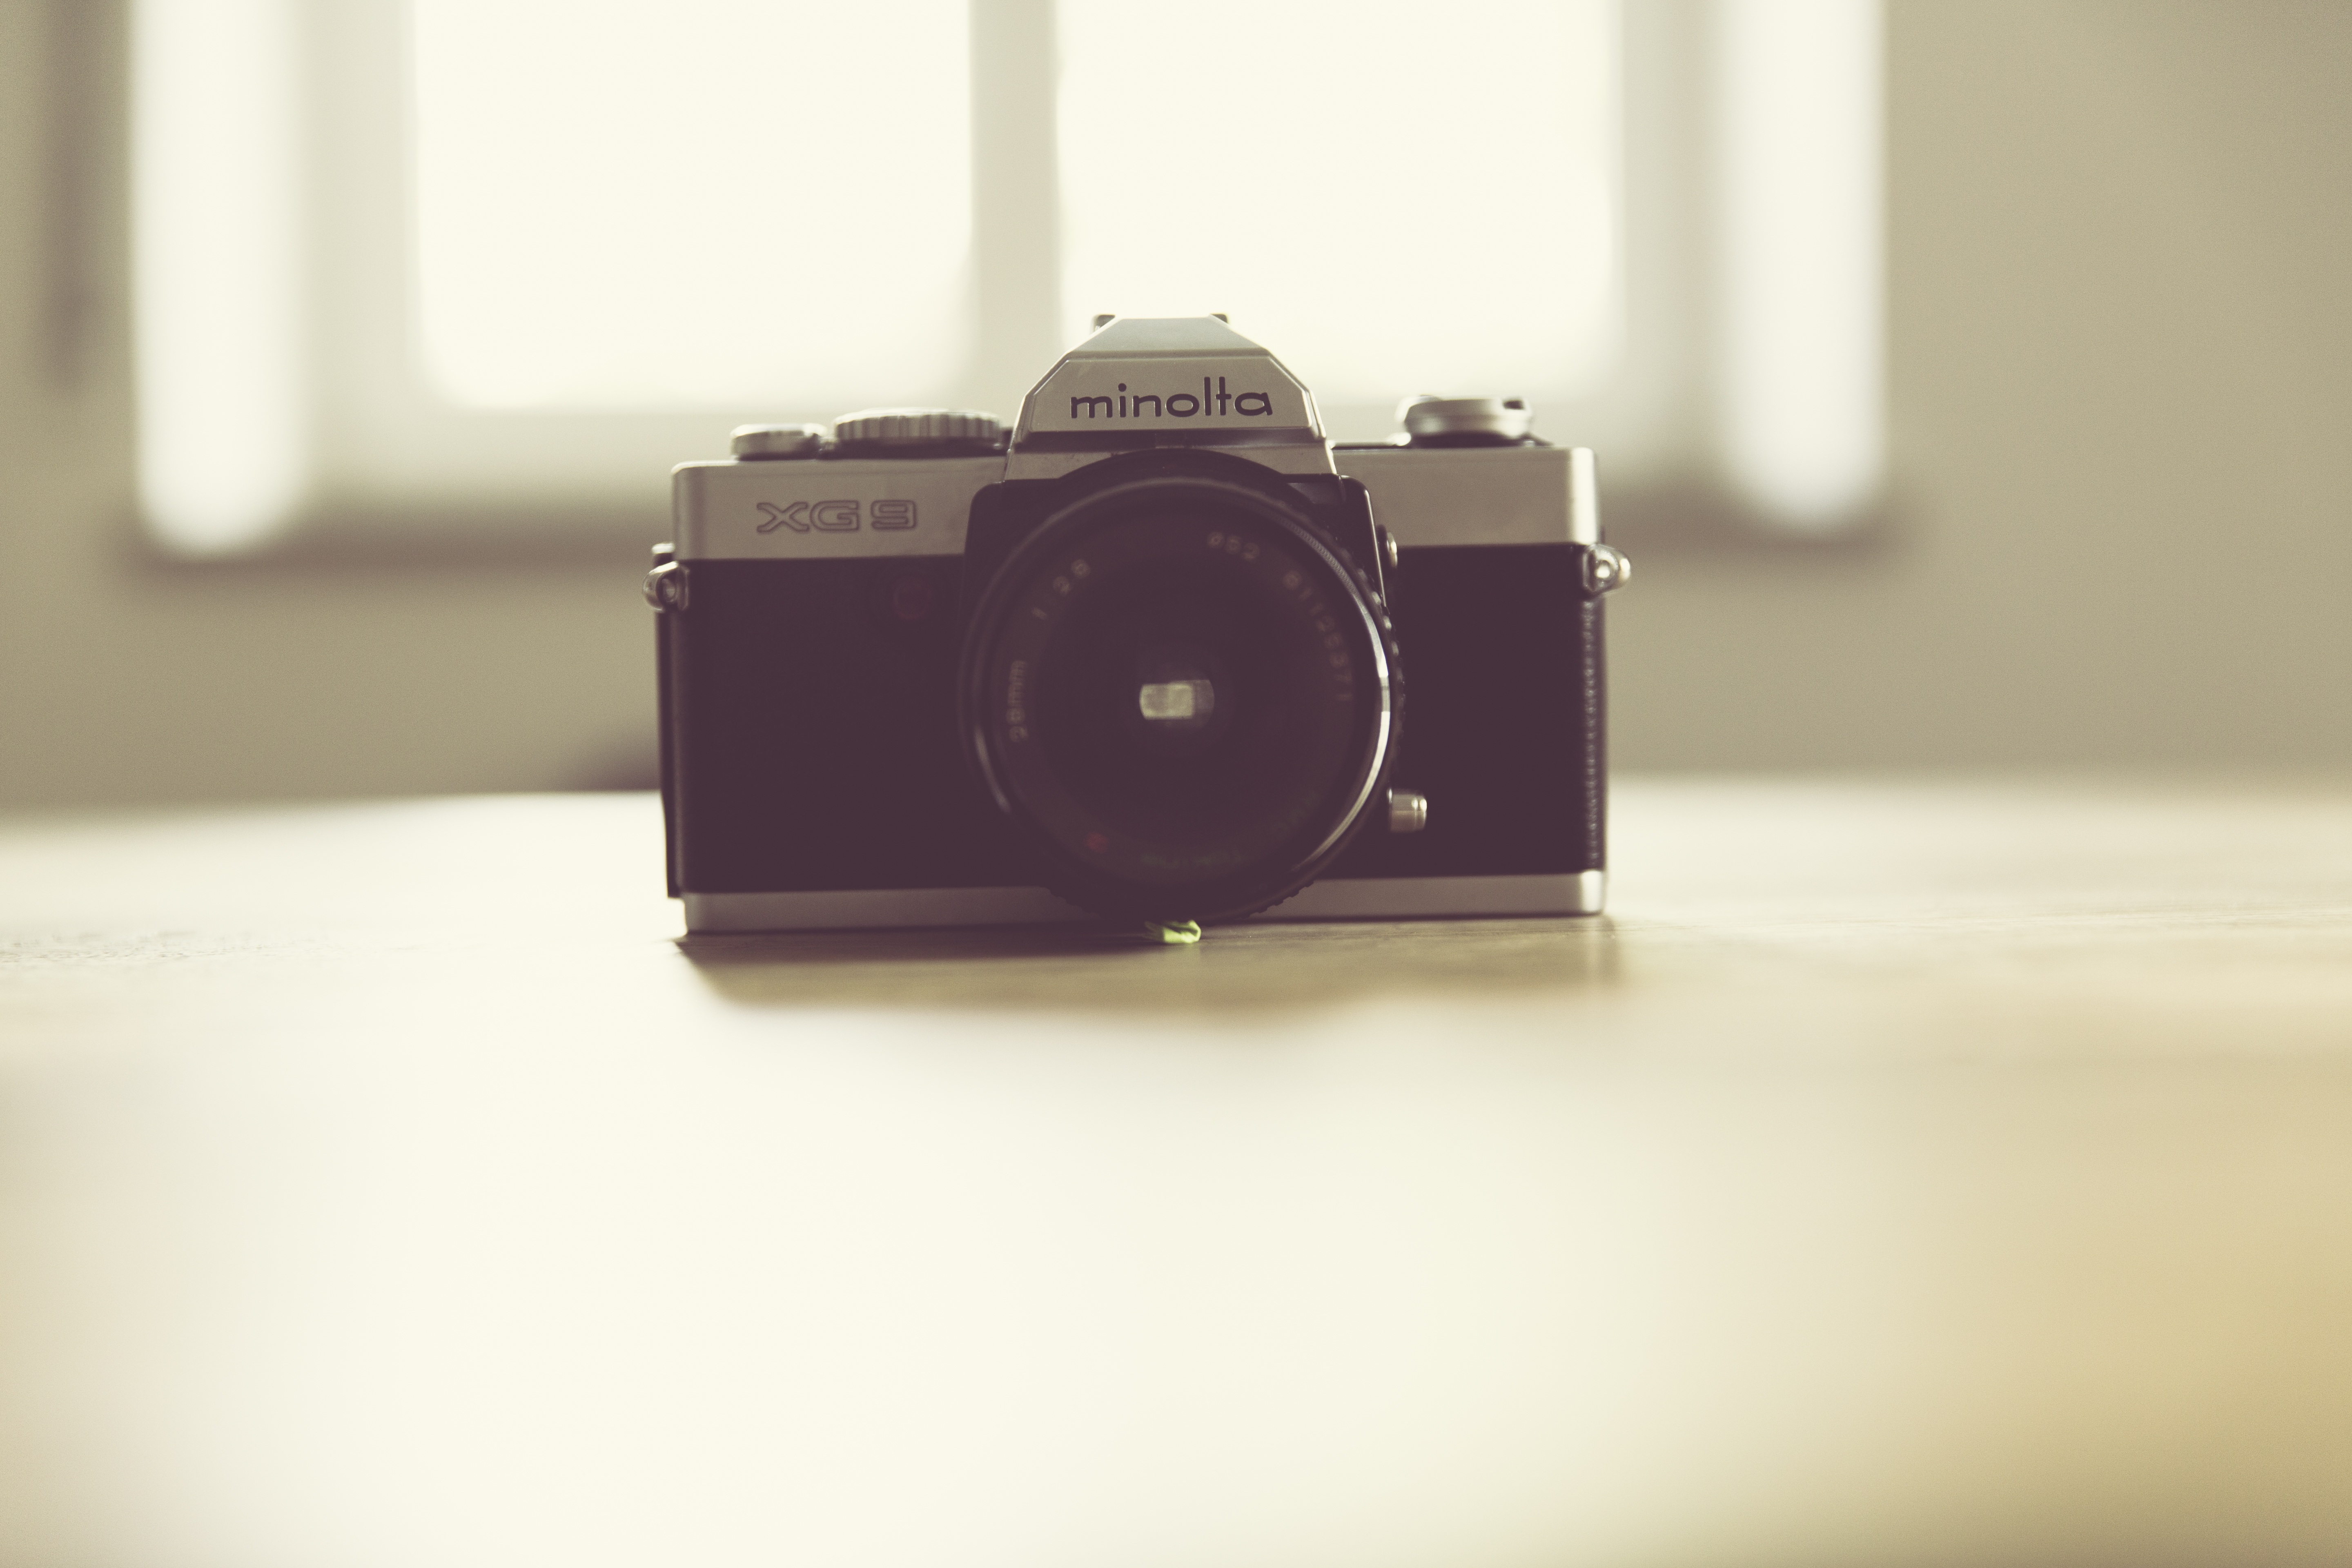
watch, hand, table, camera, vintage, photographer, retro, color, professional, business, black, close up, brand, product, digital camera, camera lens, shape, strap, single lens reflex camera, cameras optics